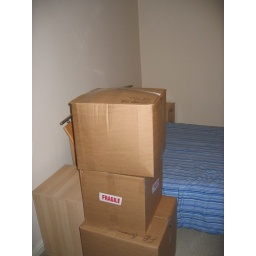
IMG 0161 boxes in bedroom